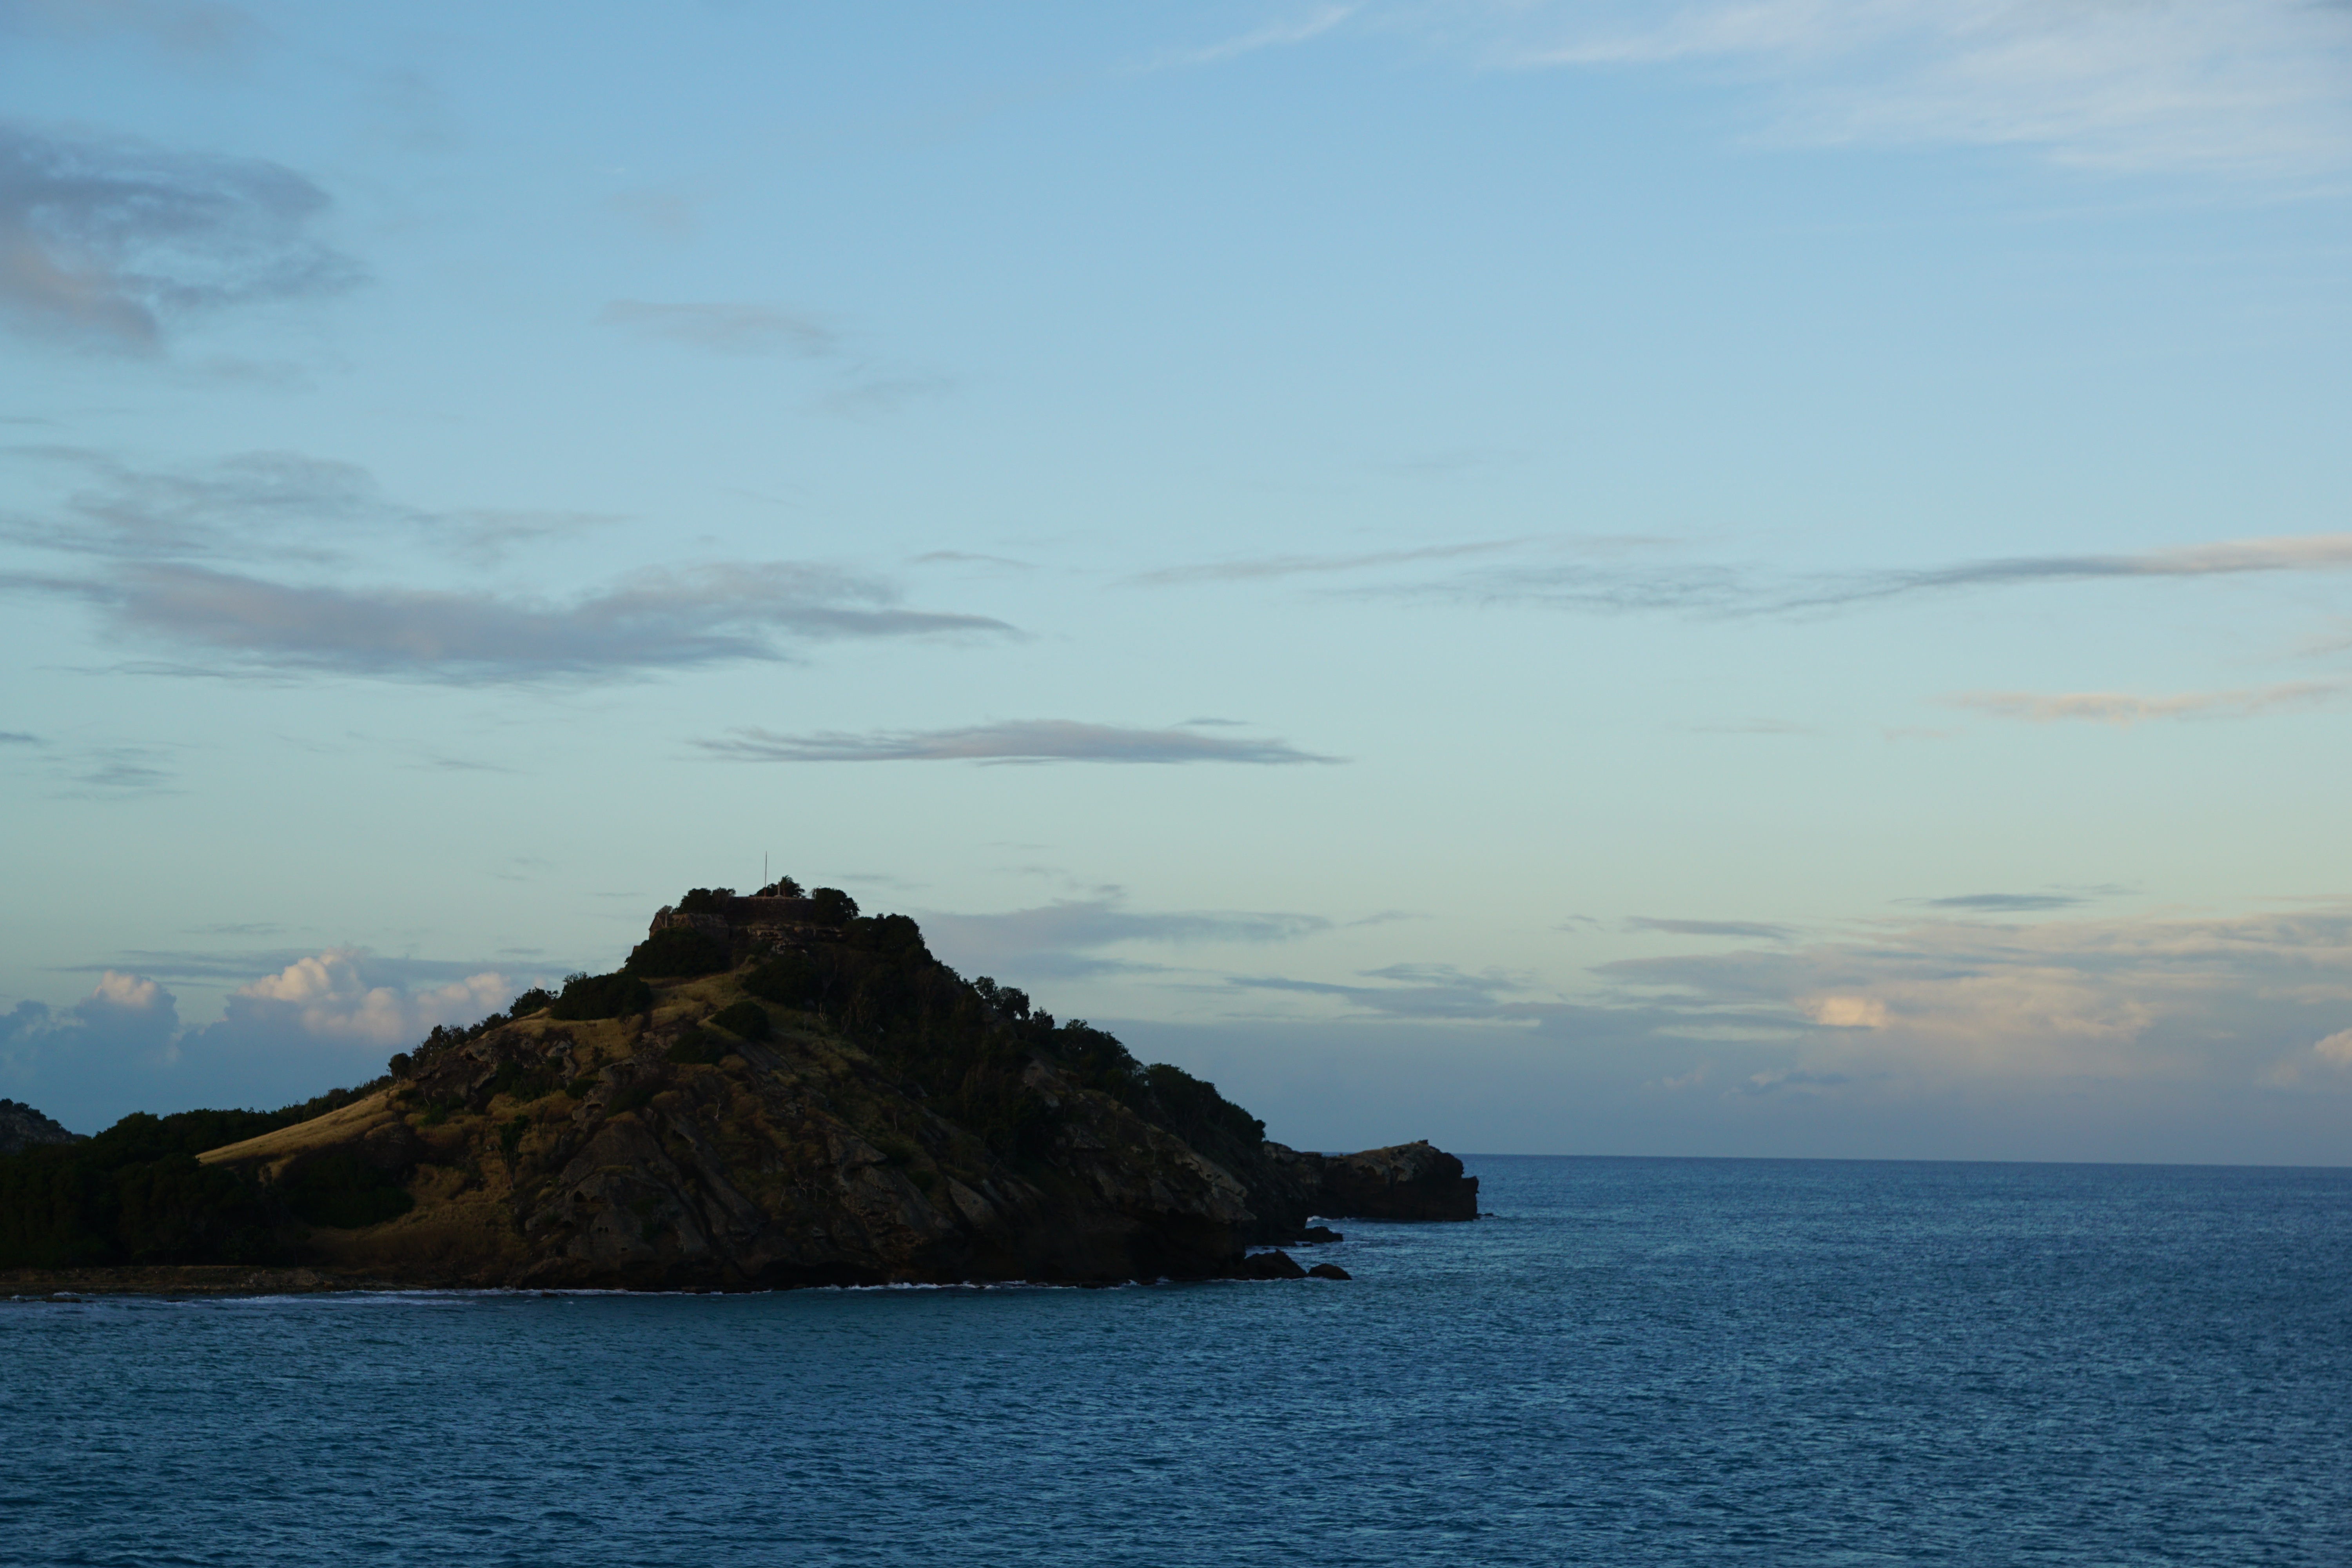
beach, sea, coast, water, rock, ocean, horizon, cloud, sky, shore, summer, cliff, dusk, boot, cove, bay, island, blue, terrain, body of water, cruise, clouds, relaxation, caribbean, mood, cape, philipsburg, islet, landform, st maarten, geographical feature